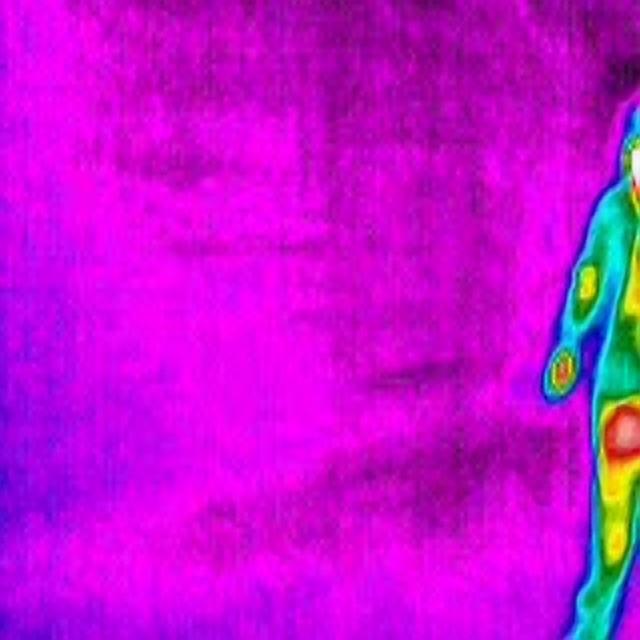
Detected objects:
label: person